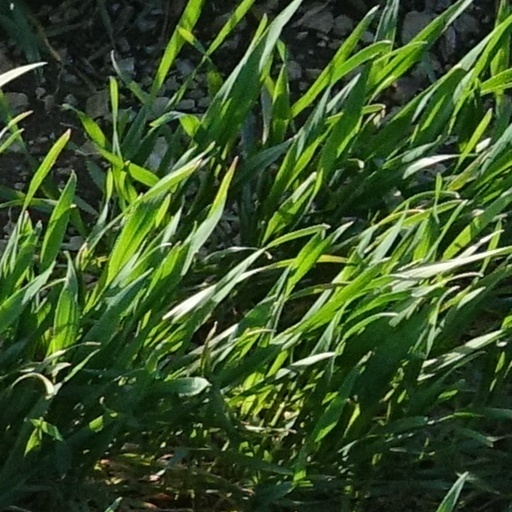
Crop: wheat